Junkers W 34

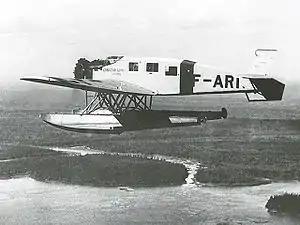
Canadian Airways CF-ARI

The Junkers W 34 was a German-built, single-engine, passenger and transport aircraft. Developed in the 1920s, it was taken into service in 1926. The passenger version could take a pilot and five passengers.